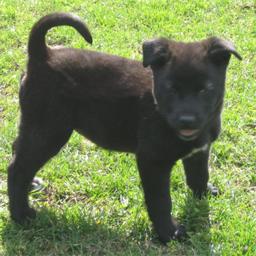
Animal: dogs